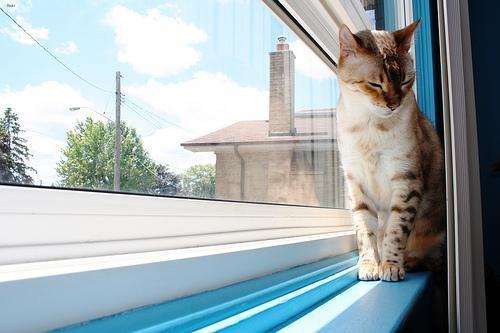
Bengal